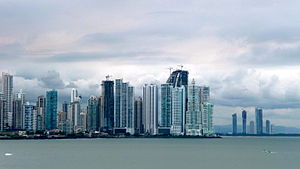
Panama City / Galleri
Panama City er hovedstad i Panama, og er med sine 699.000 indbyggere den største by i landet. Den blev grundlagt i 1519 af spanierne og blev takket være sin geografiske placering ved Panama-landtangen hurtigt en betydelig by. Byen begyndte dog først at vokse efter bygningen af Panamakanalen.